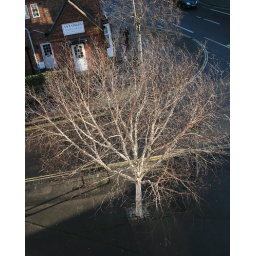
A white tree in Headington.No idea why I took this photo. Possibly due to a large hangover.